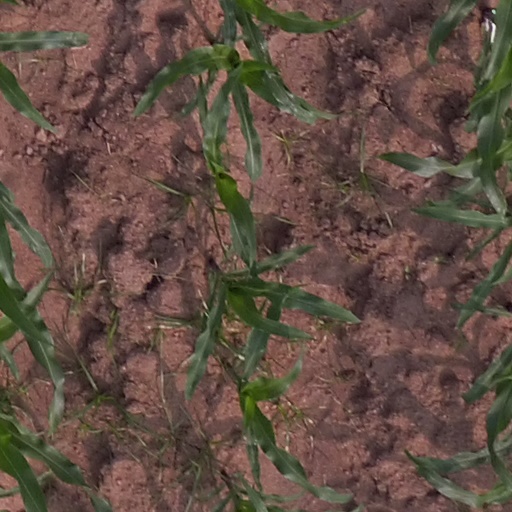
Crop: maize; corn